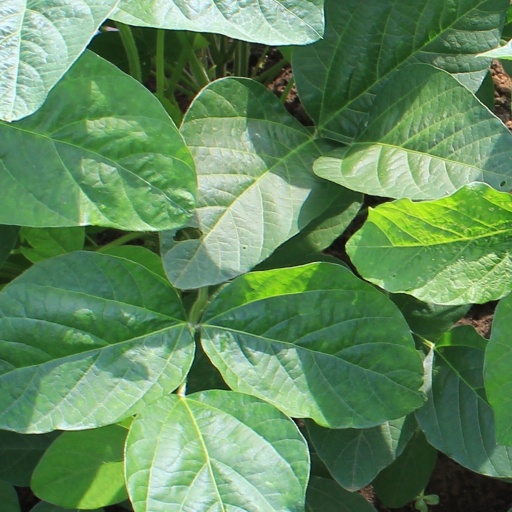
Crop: soybean